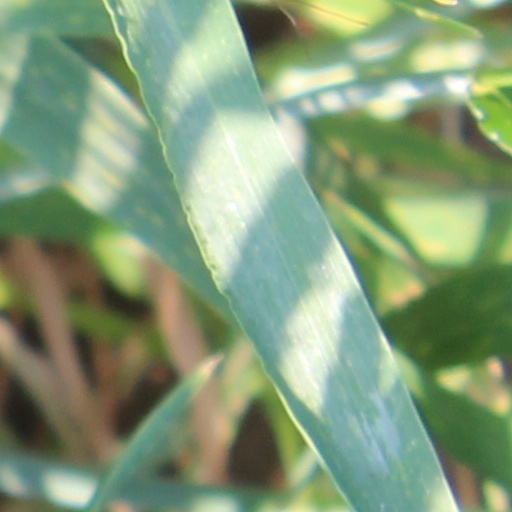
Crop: wheat